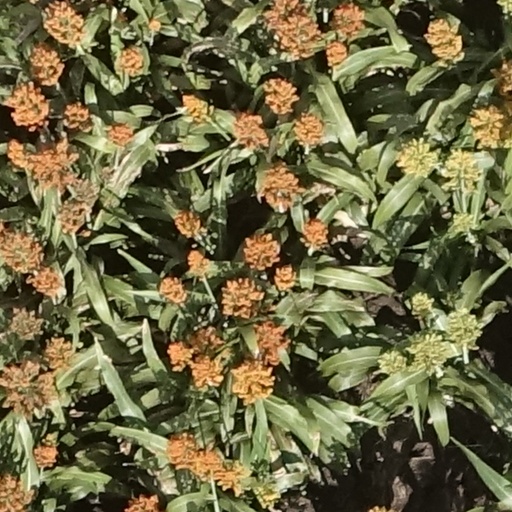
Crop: sorghum